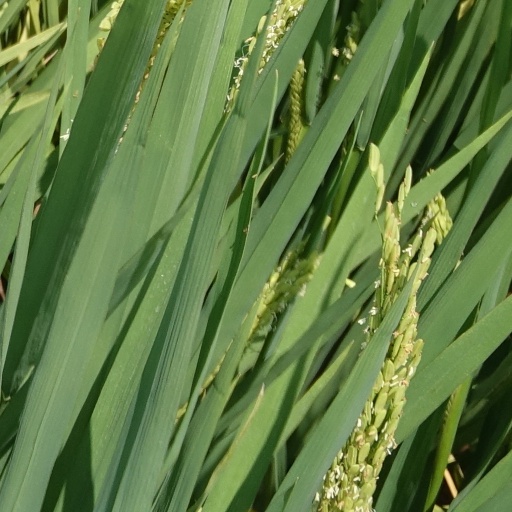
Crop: rice